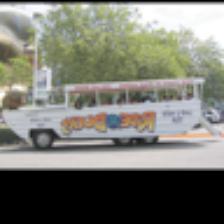
Label: NonHuman